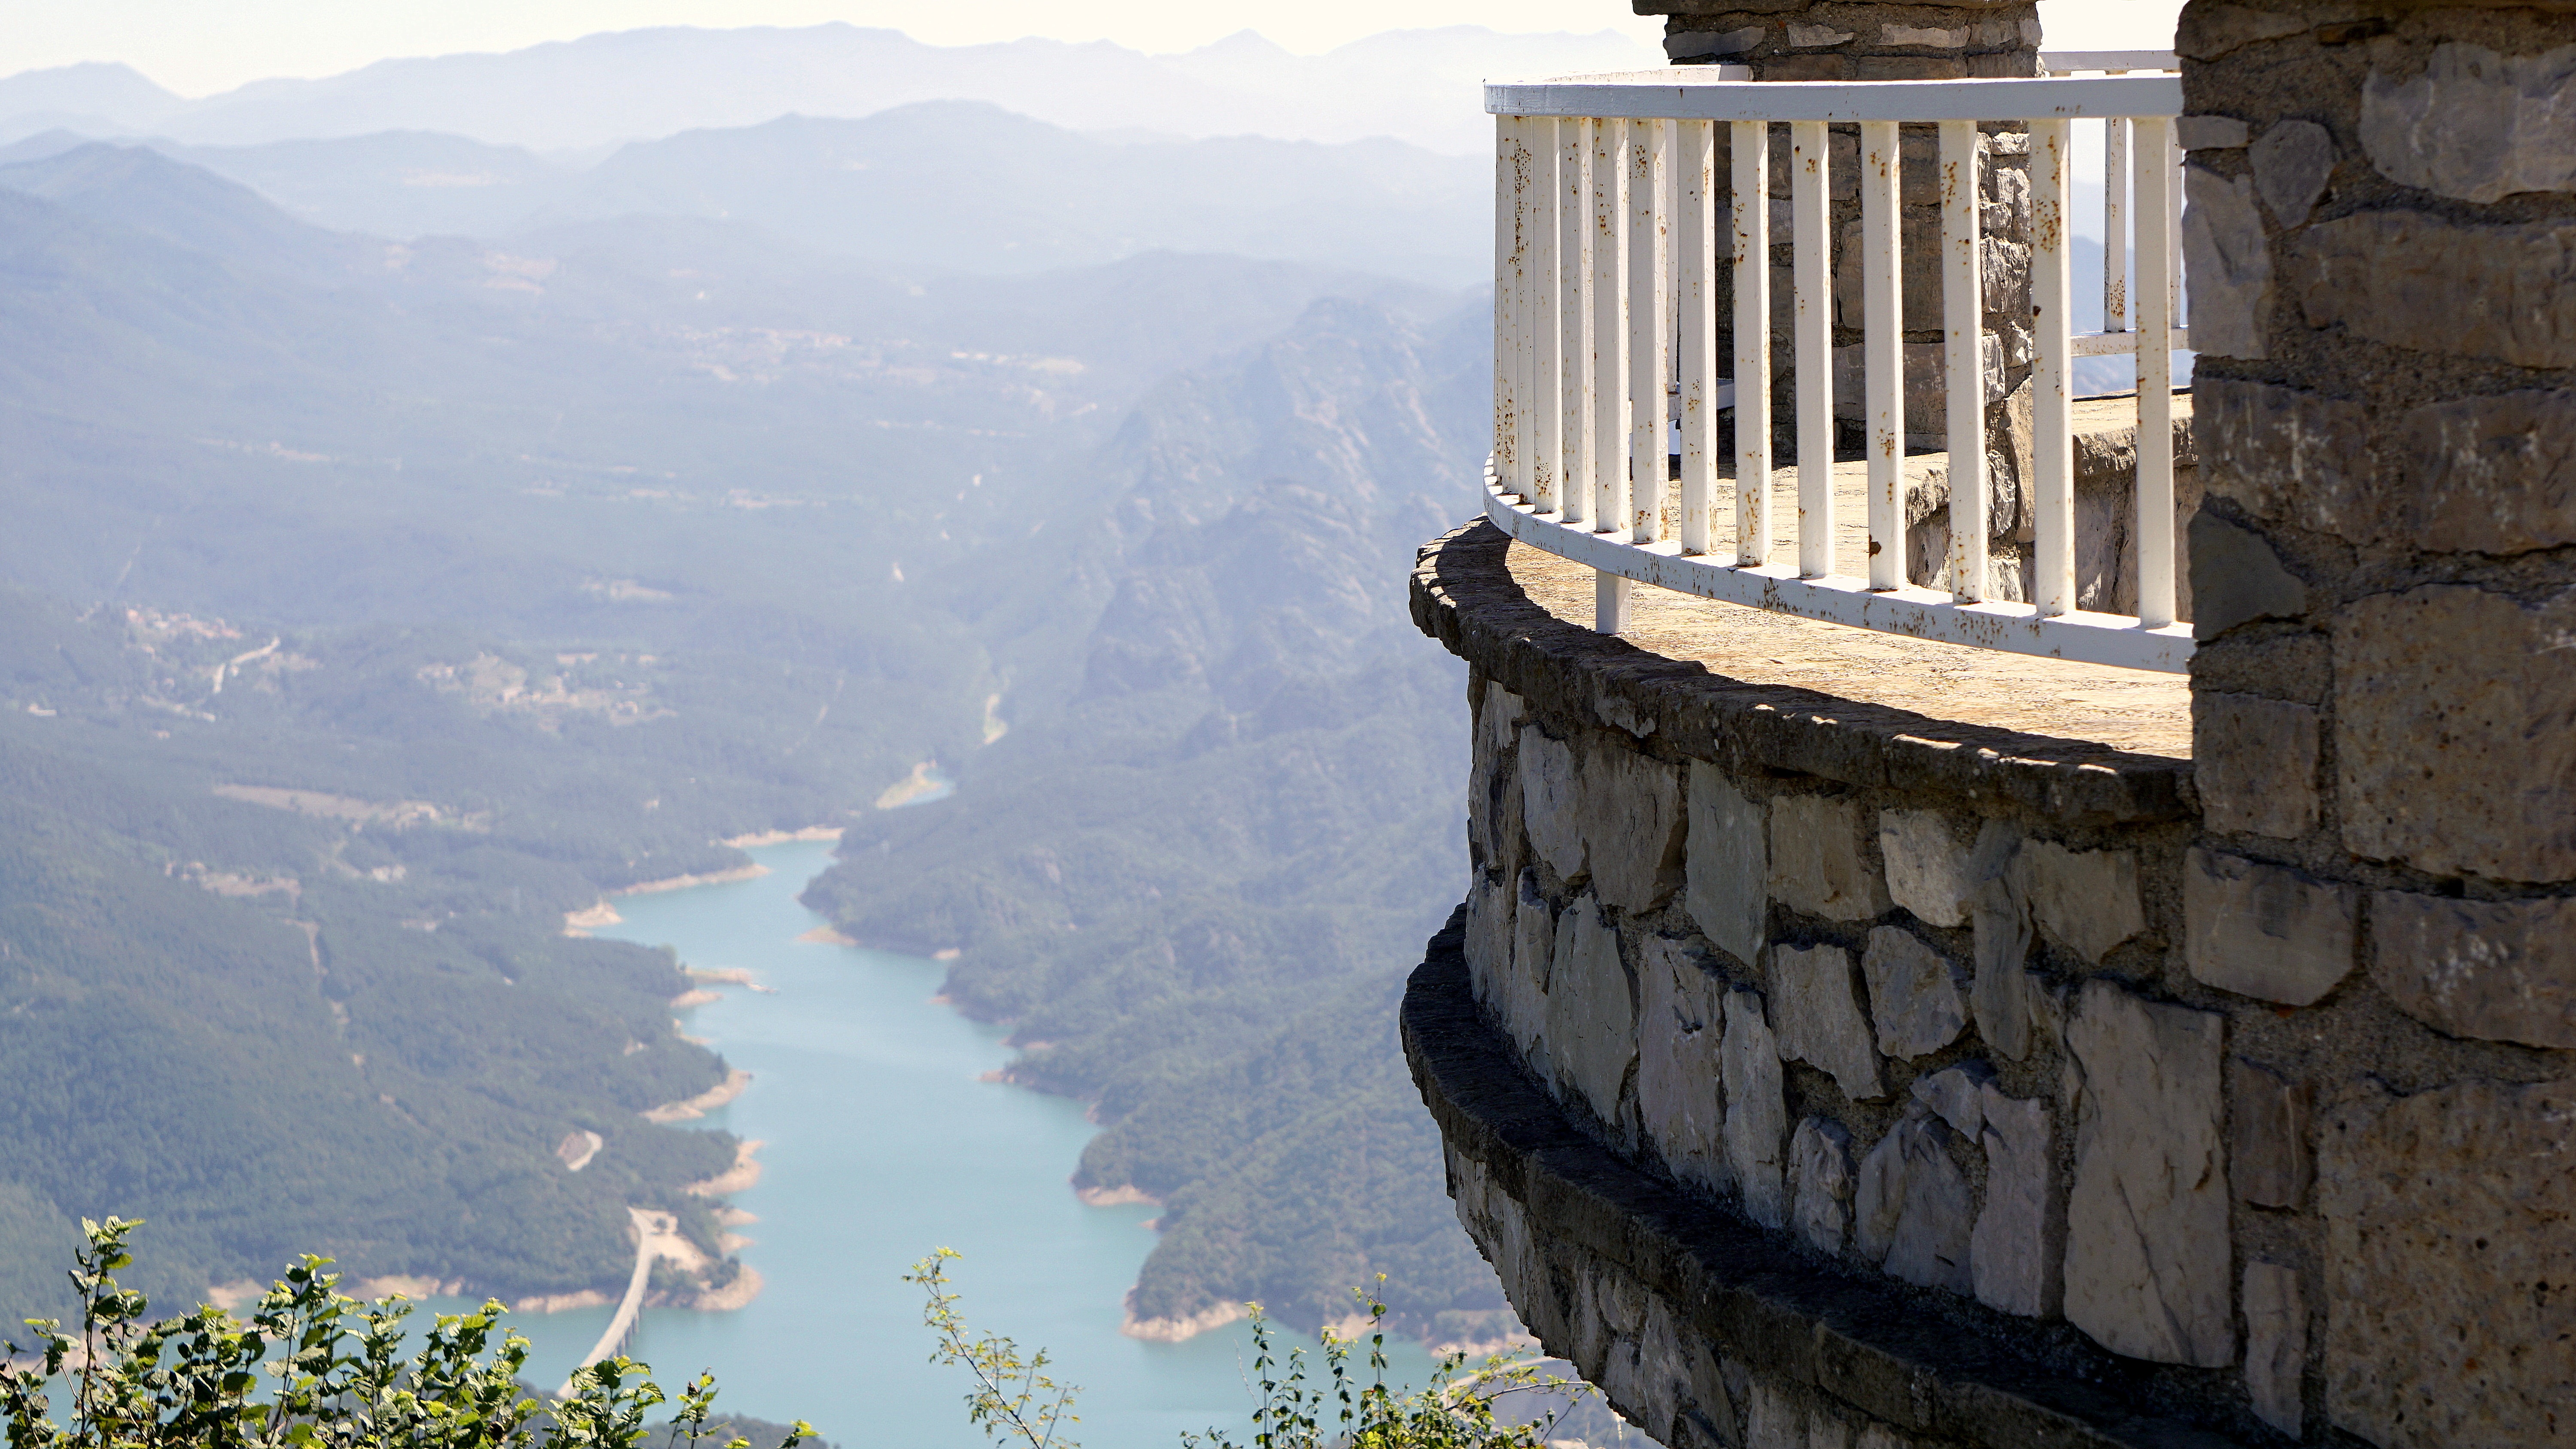
landscape, water, horizon, mountain, valley, travel, cliff, reflection, landmark, fortification, tourism, terrain, from above, heights, viewpoint, pyrenees, point of view, from the heights, chain of the pyrenees